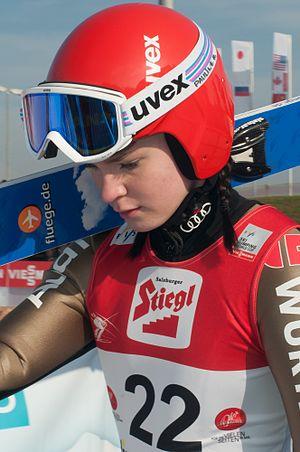
Pauline Heßler, née le 13 septembre 1998 à Neuhaus am Rennweg, est une sauteuse à ski allemande.